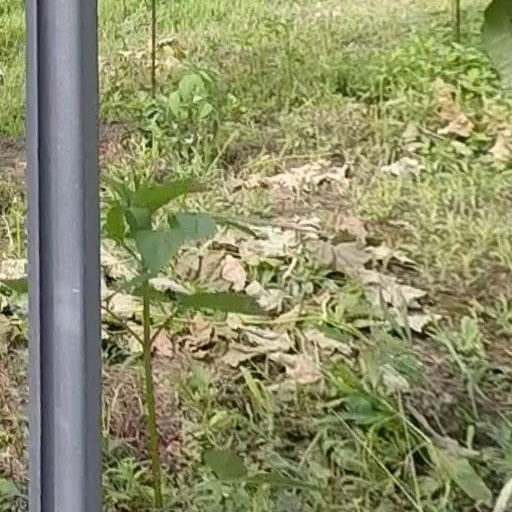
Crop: grape